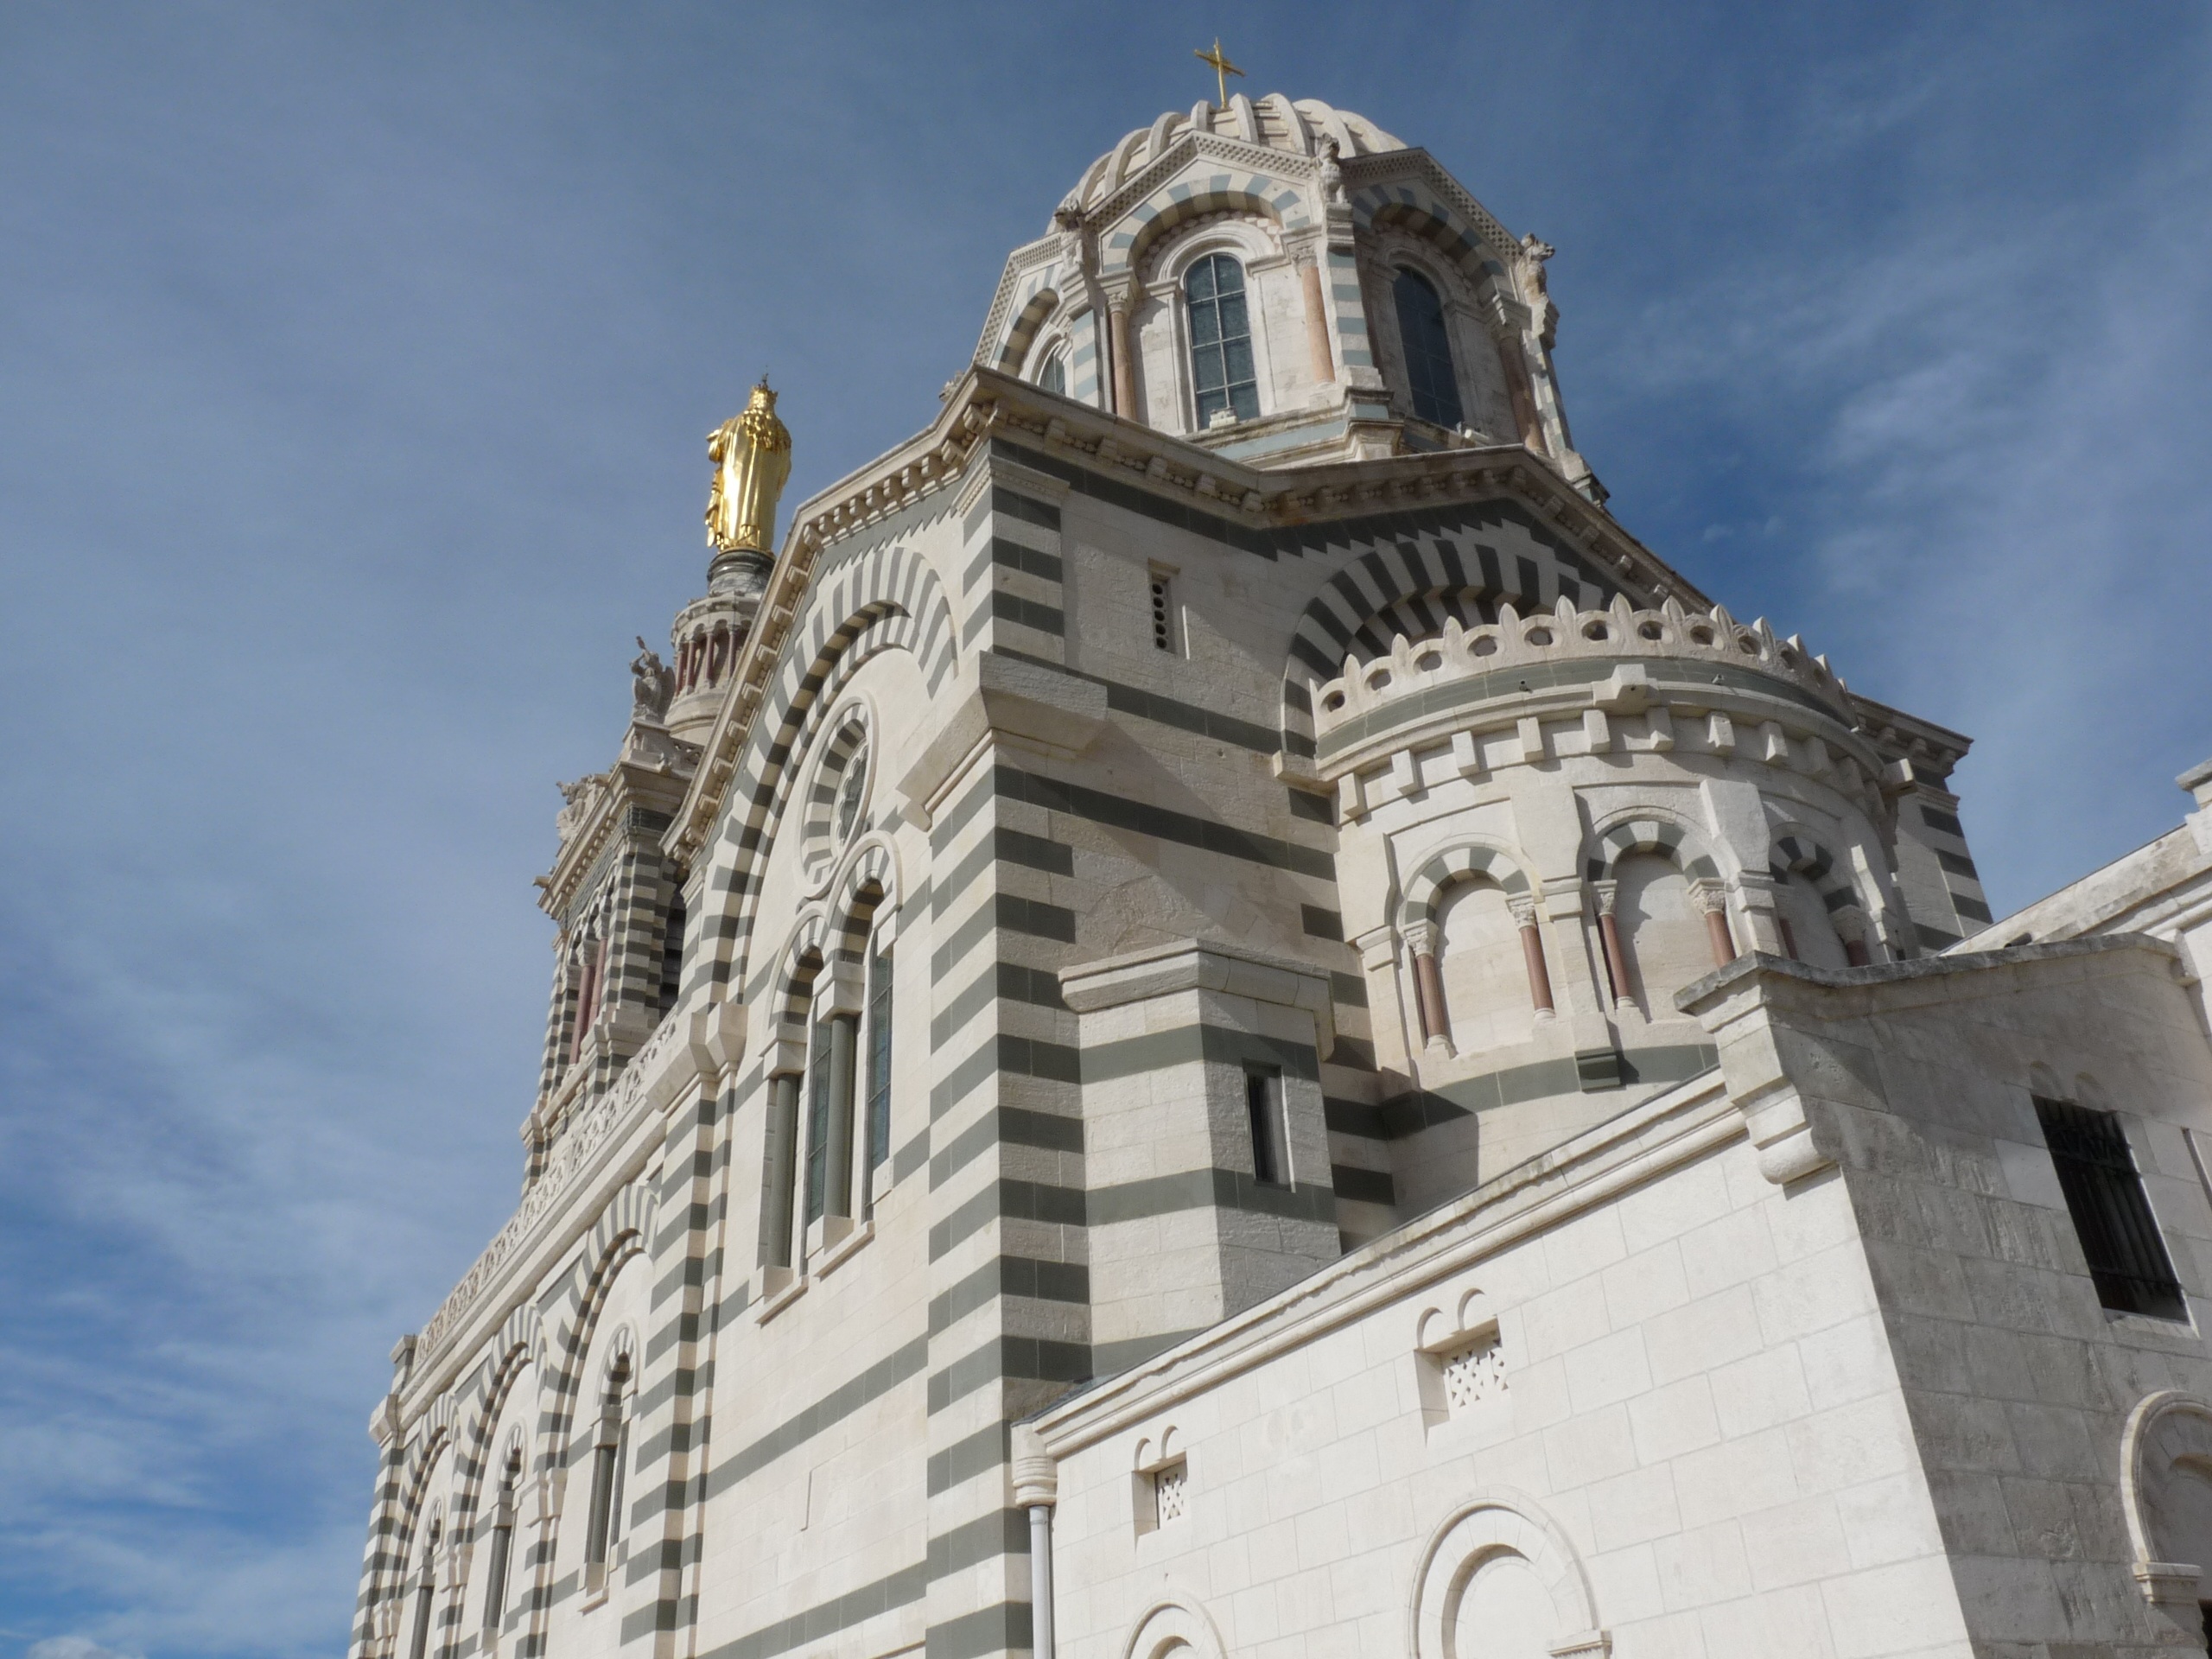
building, tower, landmark, facade, church, cathedral, place of worship, bell tower, synagogue, basilica, marseille, tours, classical architecture, historic site, the good mother